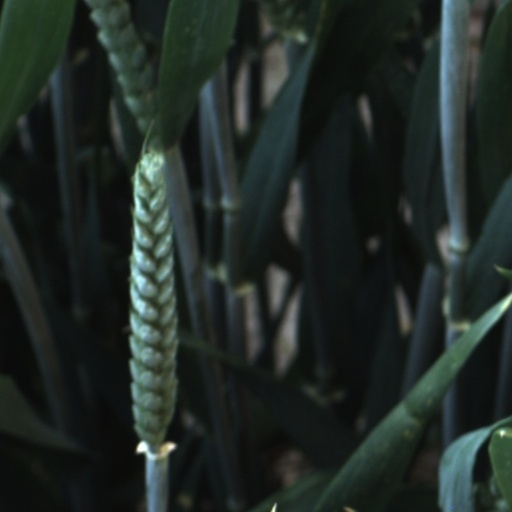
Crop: wheat